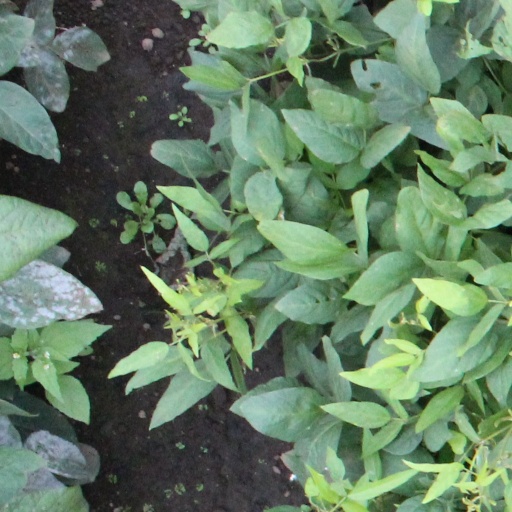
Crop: soybean